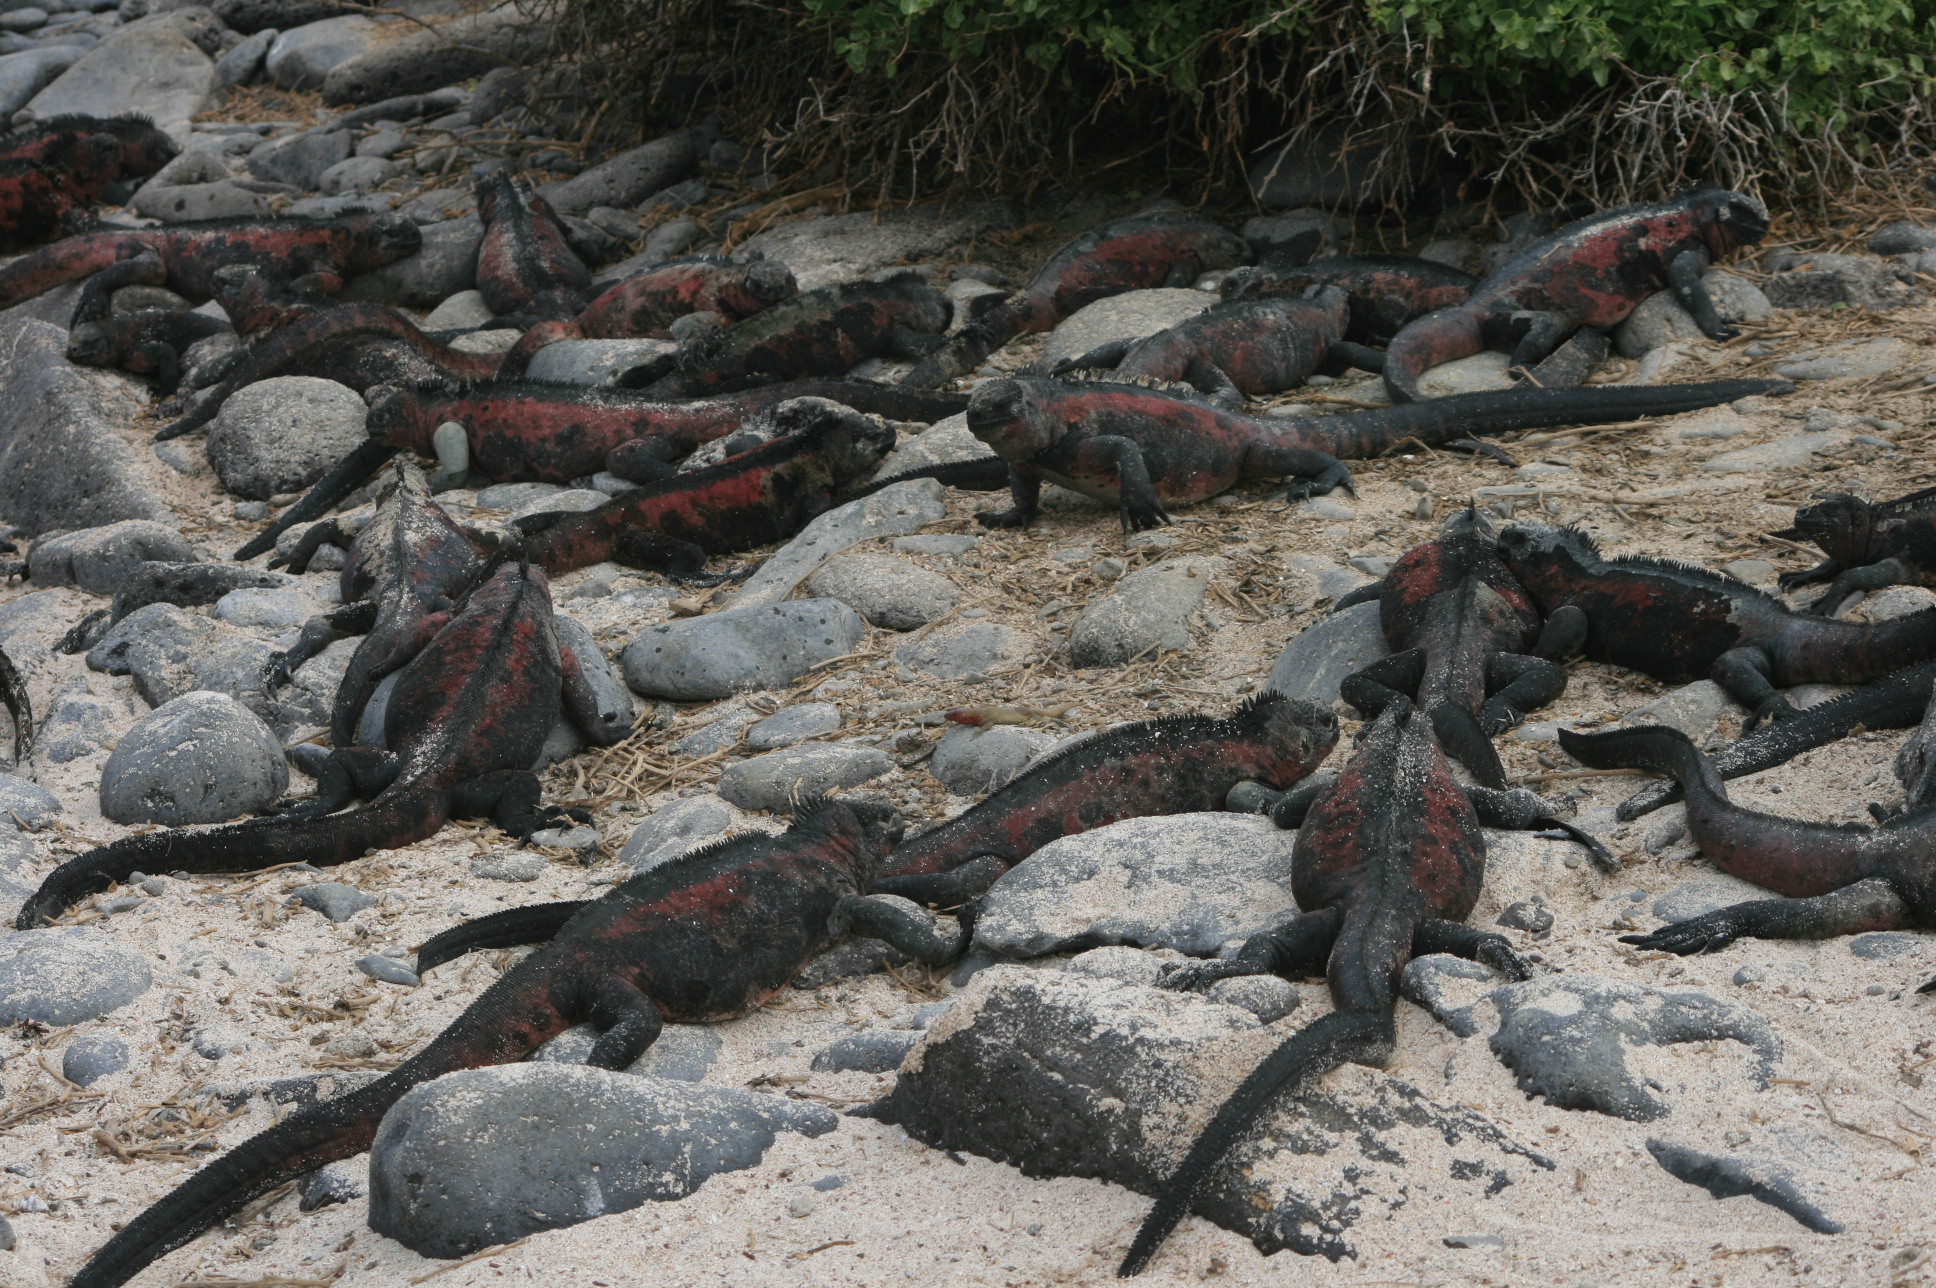
galapagos, marine iguana, iguania, iguanidae, iguana, lizard, geological phenomenon, fur seal, rock, scaled reptile, wildlife, reptile